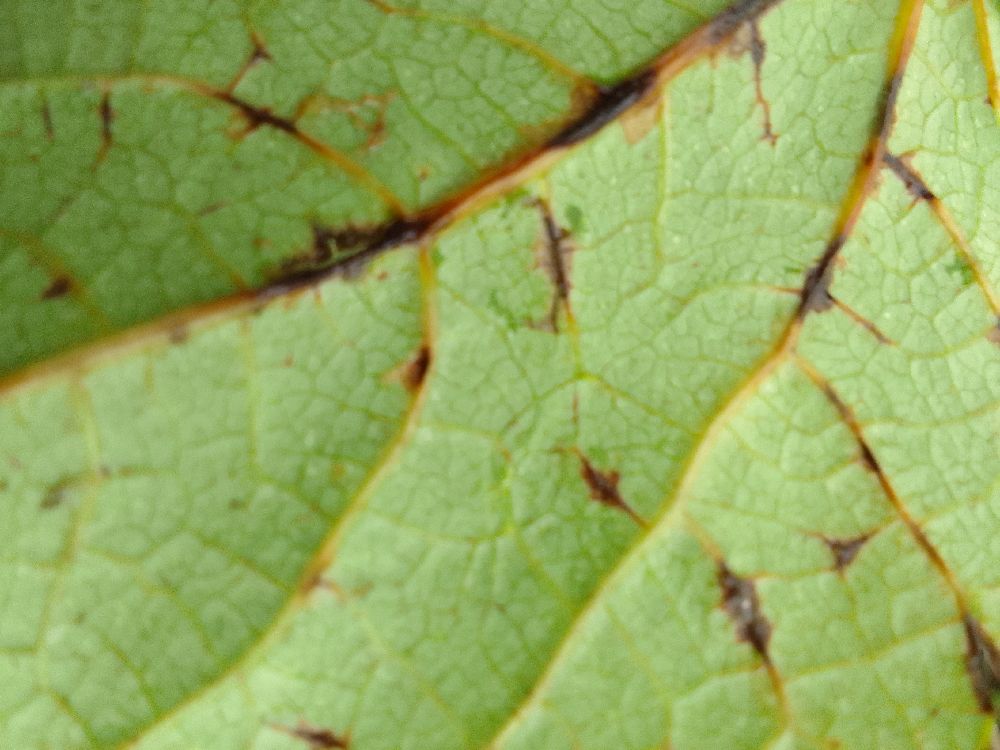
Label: anthracnose